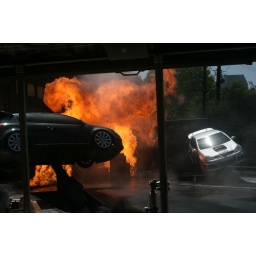
cars flying in the air.. fire and smoke.. COOL!!